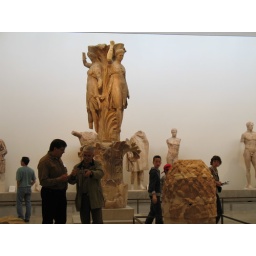
left: Acanthus column of the Dancing Girls, right: the rock sent by Zeus